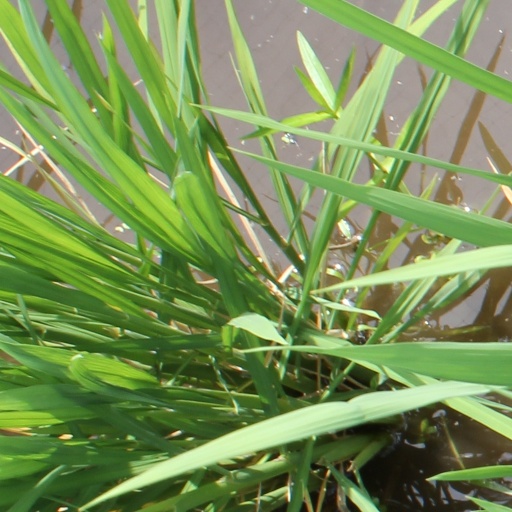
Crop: rice